Tuchekoi National Park

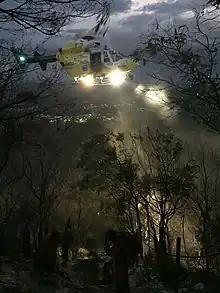
Helicopter rescue from Mount Cooroora during the 2015 King of the Mountain.

Ceasing in July 2023, the annual King of the Mountain festival and race took place, featuring runners racing from the centre of Pomona to the top of Mount Cooroora and back to be named the "King of the Mountain".